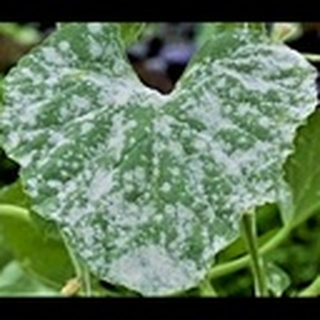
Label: cotton_powdery_mildew